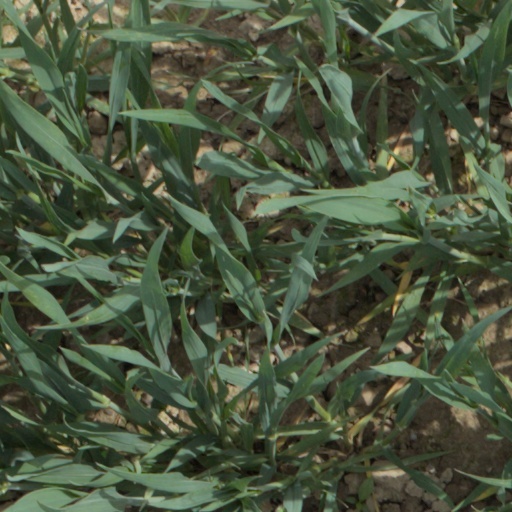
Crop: wheat